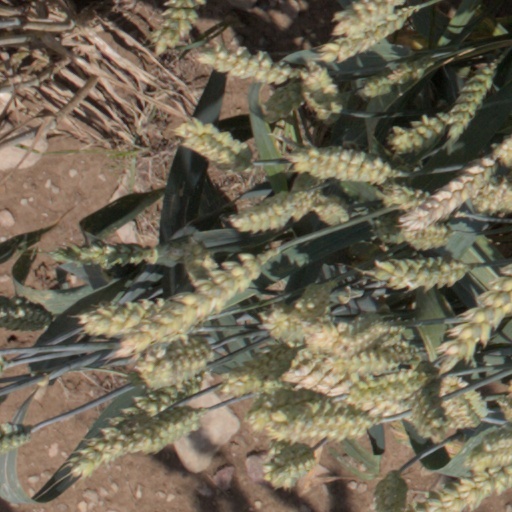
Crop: wheat